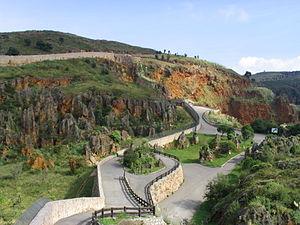
Le Parc de la nature de Cabárceno est un parc zoologique espagnol situé en Cantabrie, à un quinzaine de km au sud de Santander, dans une ancienne mine de fer à ciel ouvert s'étendant sur les territoires des municipalités de Penagos et de Vilaescusa. Le parc appartient à Cantur, l'entreprise publique de promotion du tourisme du gouvernement de Cantabrie. Depuis 2015, il est dirigé par le vétérinaire Miguel Otí.